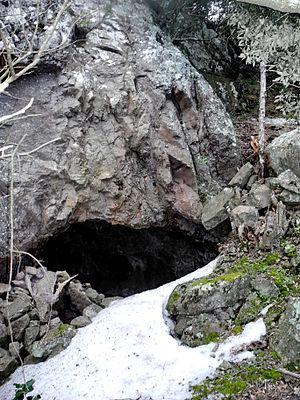
Grotte repère de Gaspard de Besse, l'étrangleur de l'Estérel
Le mont Vinaigre est le point culminant du massif de l'Esterel. Il culmine à 618 m d'altitude. Il se trouve sur la commune de Fréjus. Il dispose d'un héliport sous son sommet.